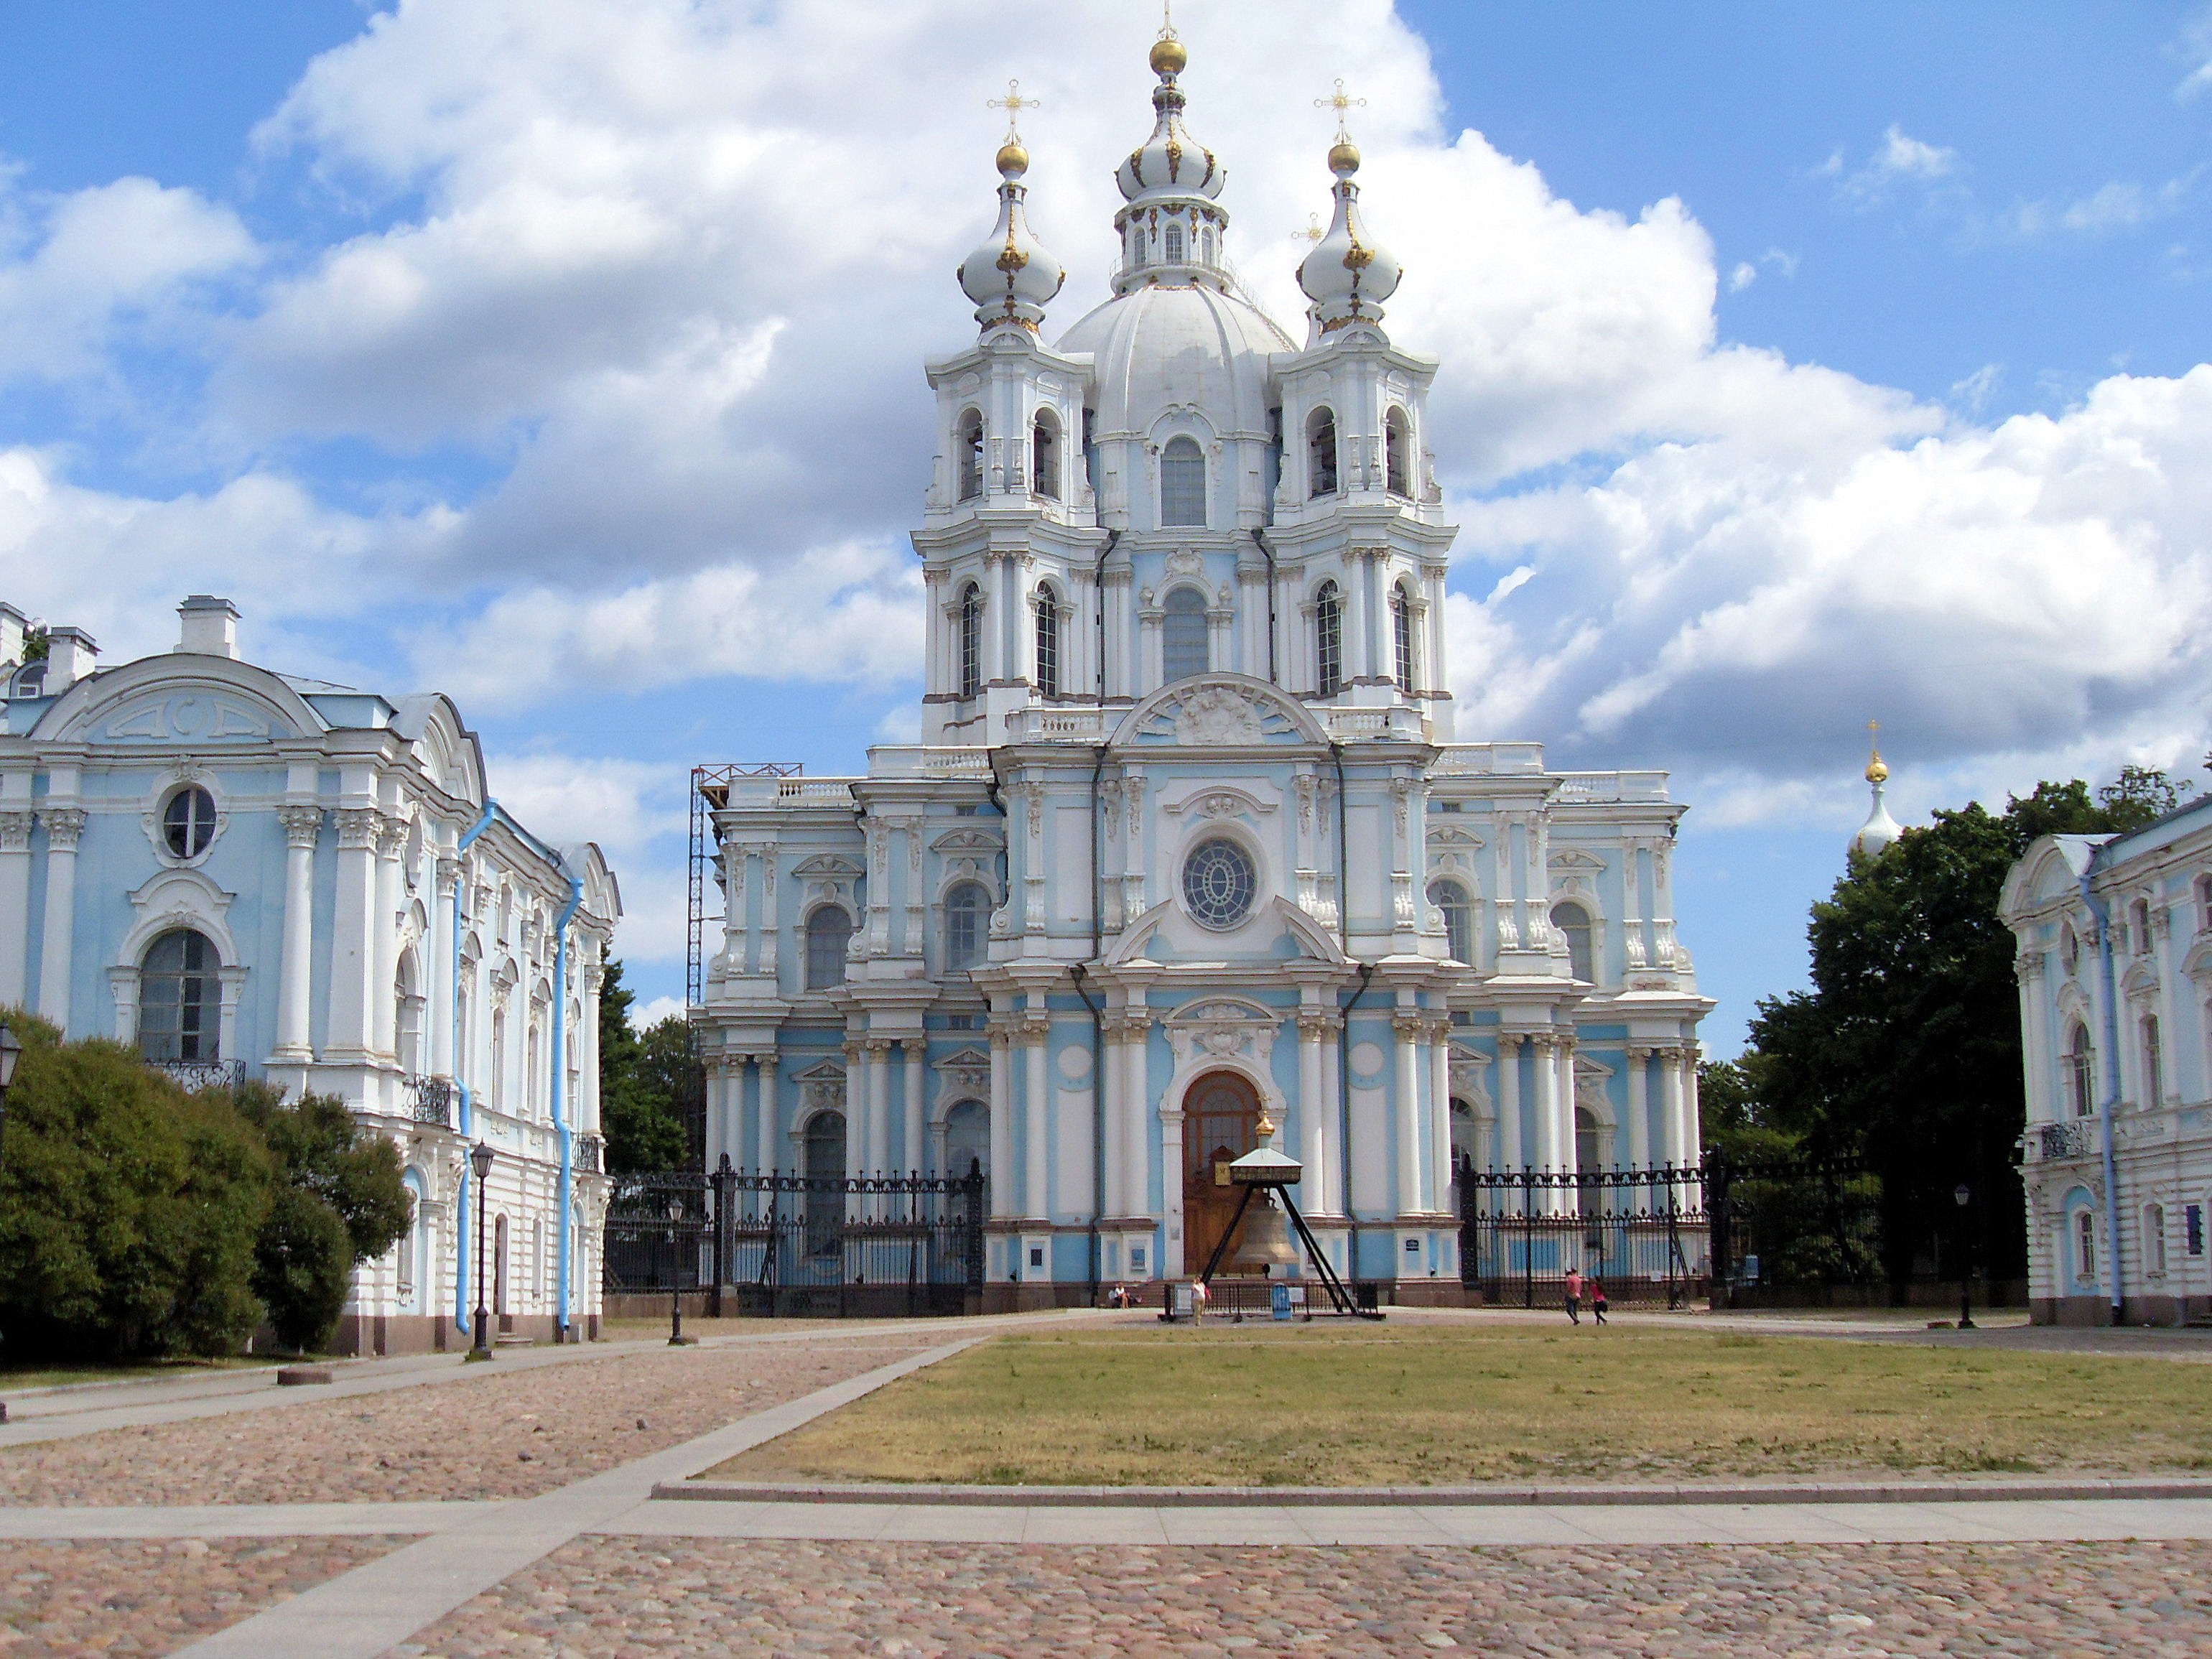
architecture, building, palace, bell, plaza, religion, landmark, facade, church, cathedral, place of worship, town square, basilica, estate, russia, resurrection, st petersburg, stately home, classical architecture, historic site, smolny, church smolny